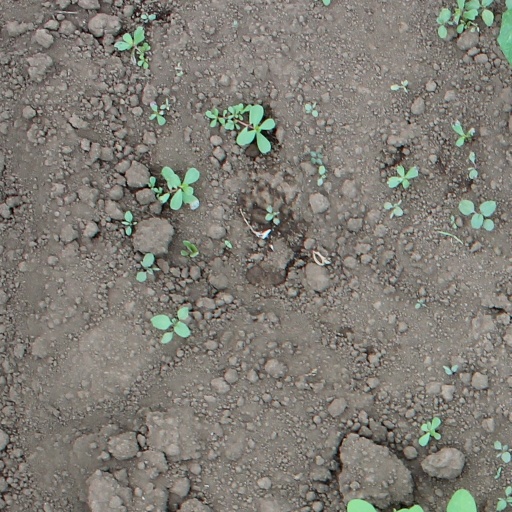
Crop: soybean